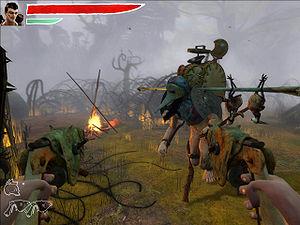
Zeno Clash est un jeu vidéo développé par le studio chilien ACE Team sorti en 2009 sur PC. Il a ensuite été adapté sur Xbox Live Arcade sous le nom de Zeno Clash: Ultimate Edition.